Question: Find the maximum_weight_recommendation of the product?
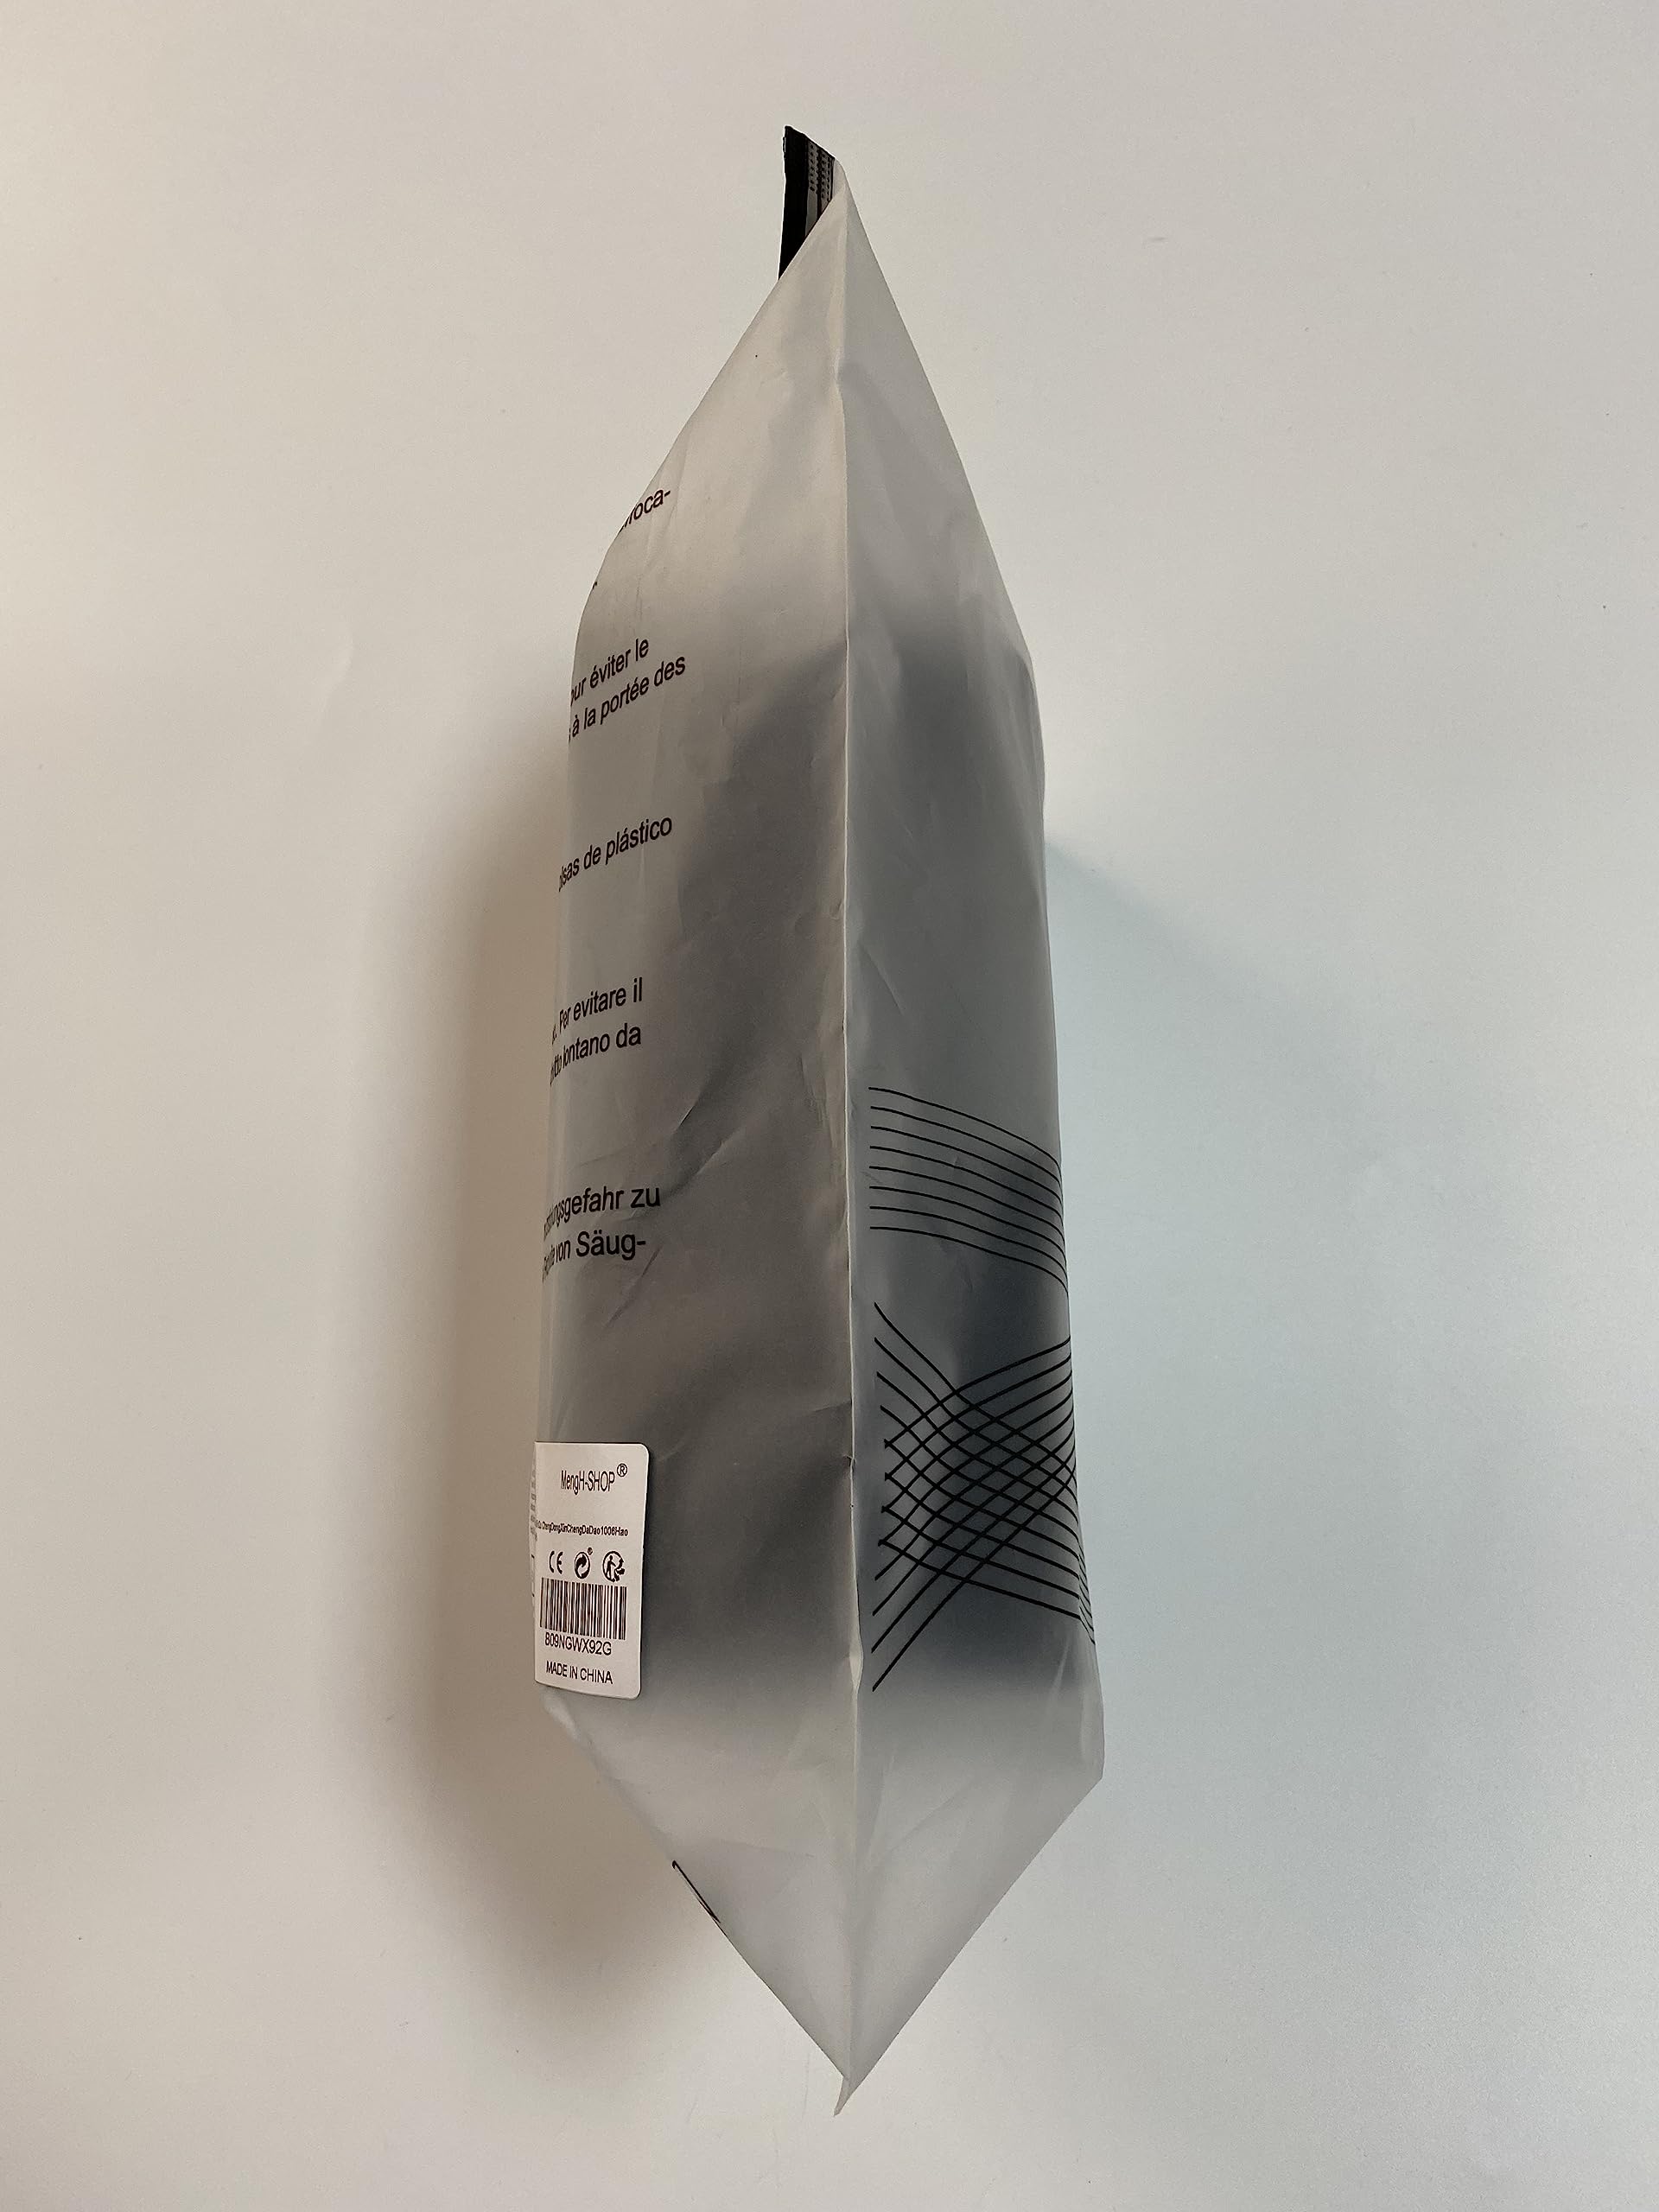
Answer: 92.0 gram